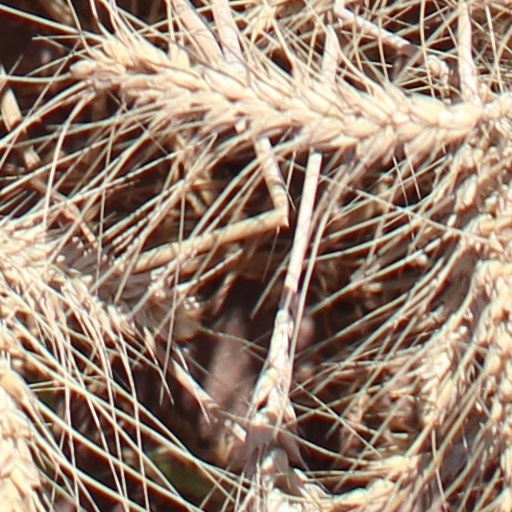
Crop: wheat